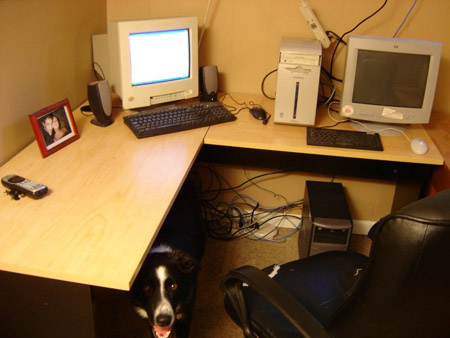
user: Given an image and a question. Answer the question in a short answer. Question: What breed of dog is in the picture? Short Answer:
assistant: collie